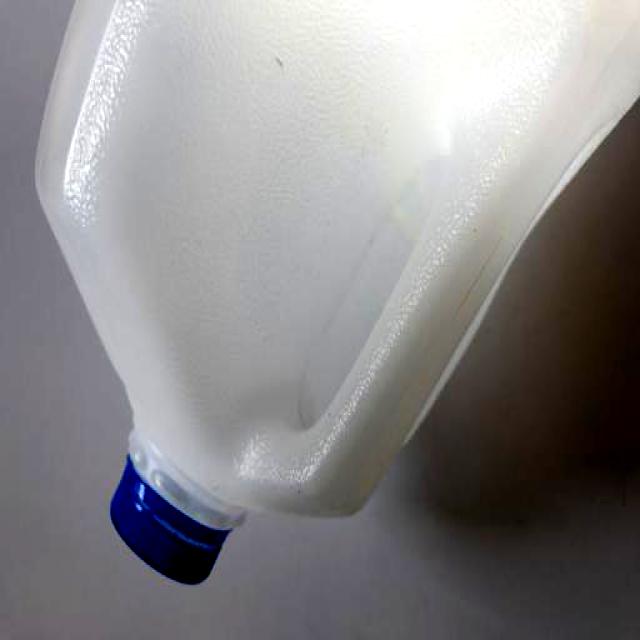
Label: Plastic